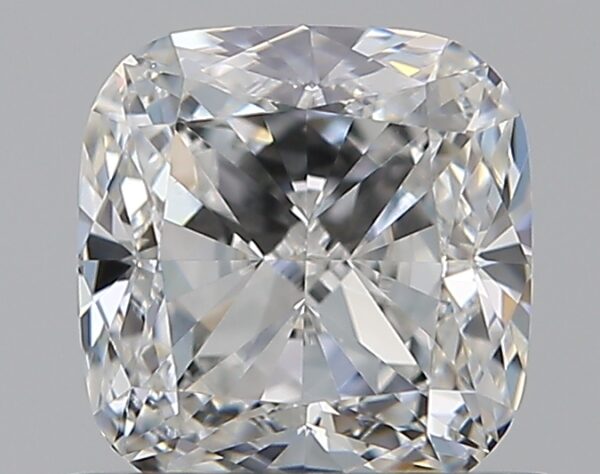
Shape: cushion
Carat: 0.72
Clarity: VS1
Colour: F
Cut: EX
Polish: EX
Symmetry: VG
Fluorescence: N
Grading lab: GIA
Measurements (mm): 5.11 x 4.94 x 3.17